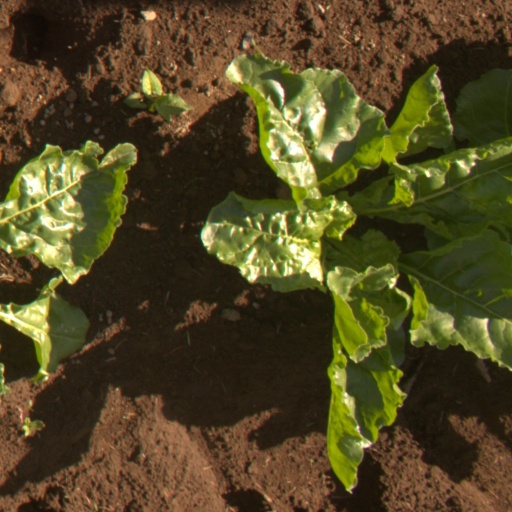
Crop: sugar beet